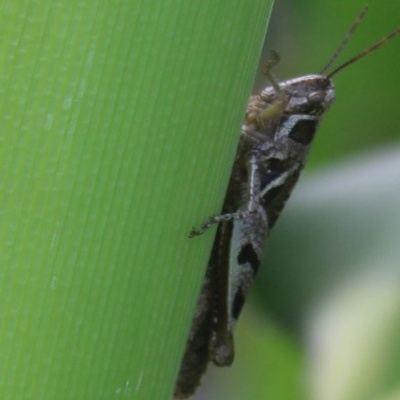
Crop: Maize
Condition: grasshoper